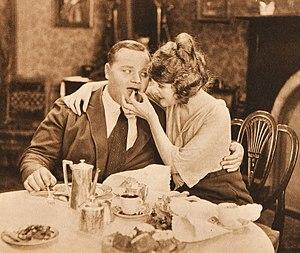
May Clarke, née le 1ᵉʳ mai 1892 à Langdon et morte le 24 janvier 1970 à Los Angeles, est une actrice américaine, connue comme Betty Ross Clarke.
Les Millions de Fatty est un film muet américain de Joseph Henabery, sorti en 1921.